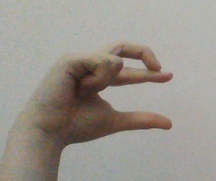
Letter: thal